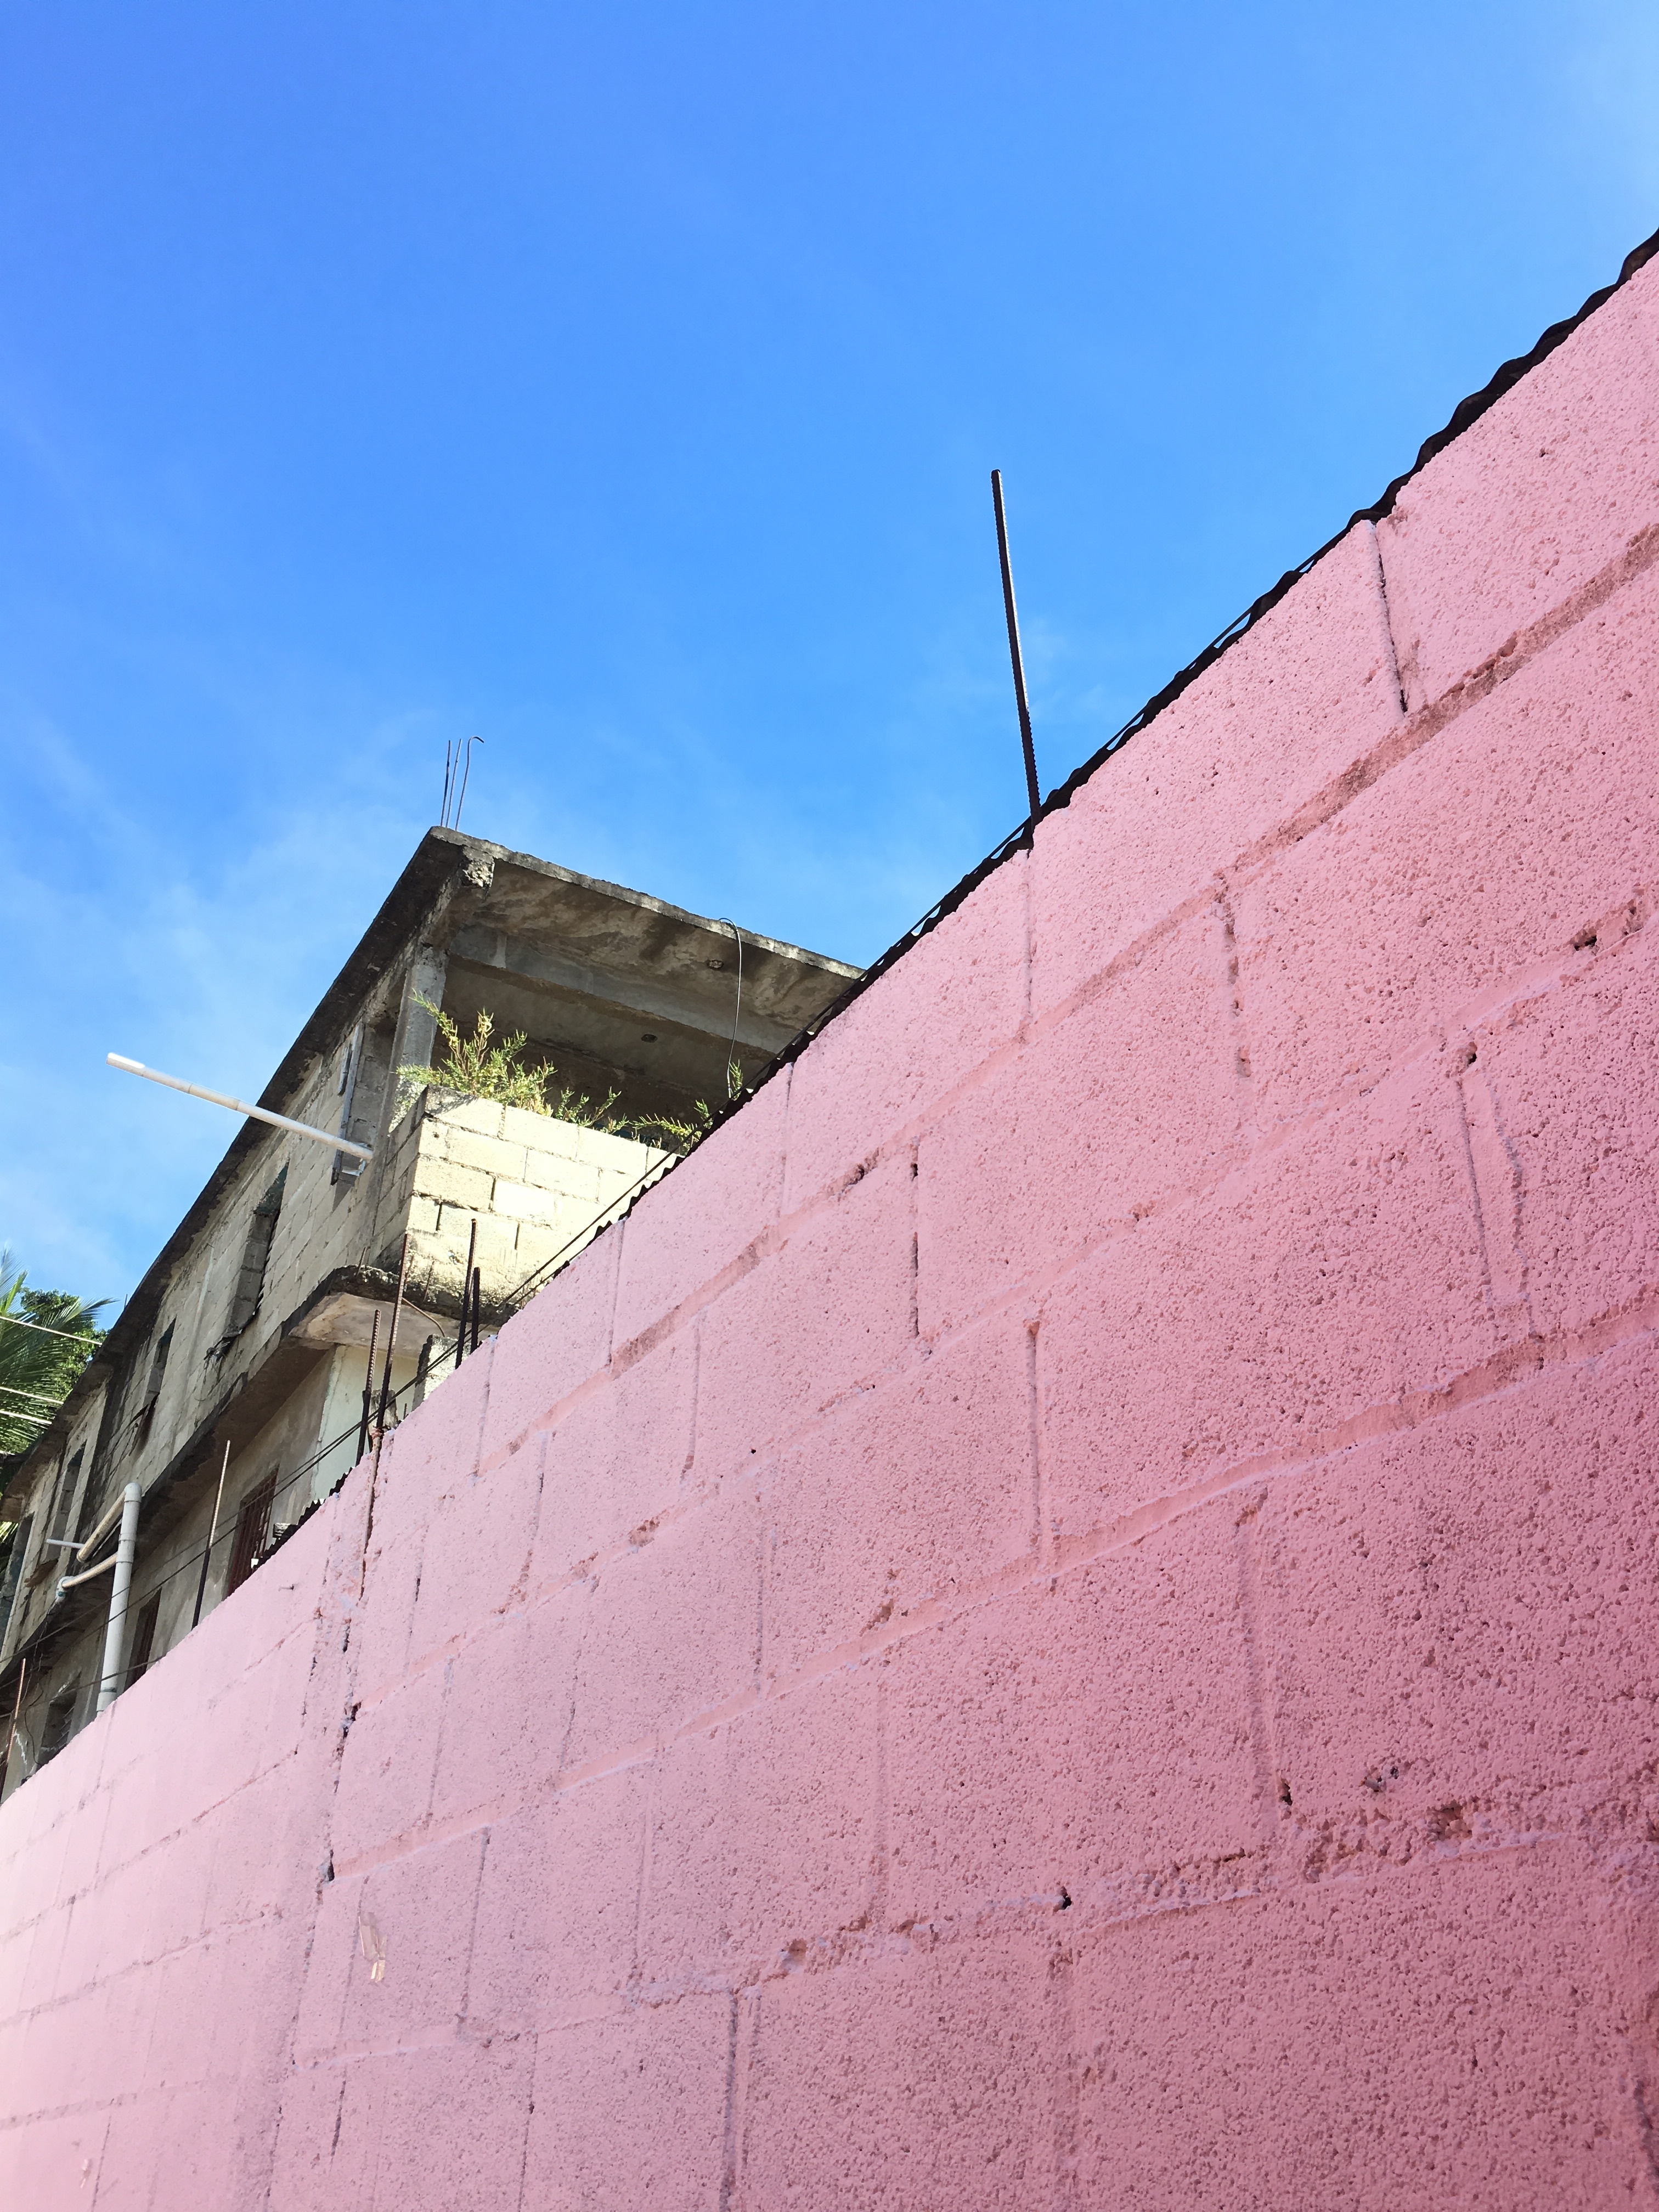
minimalist, blue, pink, sky, hood, ghetto, wood, rectangle, composite material, Material property, Tints and shades, facade, fixture, building material, brick, cloud, roof, concrete, building, slope, magenta, symmetry, brickwork, wire, metal, city, house, shadow, daylighting, window, cement